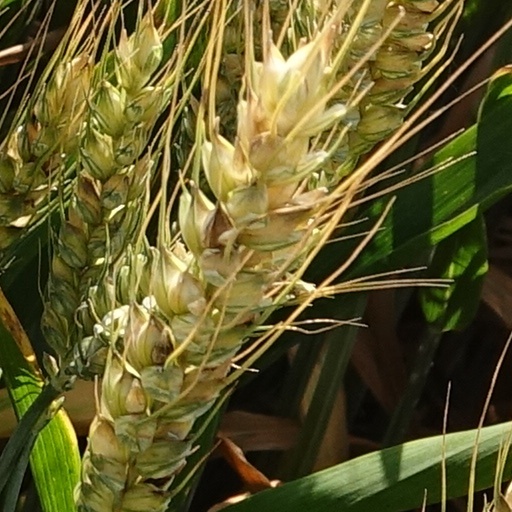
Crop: wheat